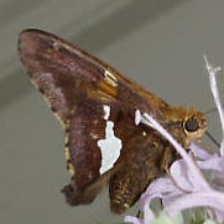
Species: SILVER SPOT SKIPPER